Early history of American football

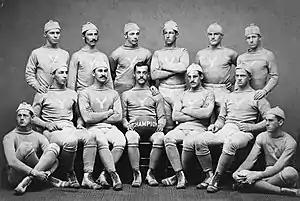
1876 Yale Bulldogs, national champions. Walter Camp is standing with arms crossed. Gene Baker is seated with the football.

The early history of American football can be traced to early versions of rugby football and association football. Both games have their origin in varieties of football played in Britain in the mid–19th century, in which a football is kicked at a goal or run over a line, which in turn were based on the varieties of English public school football games.